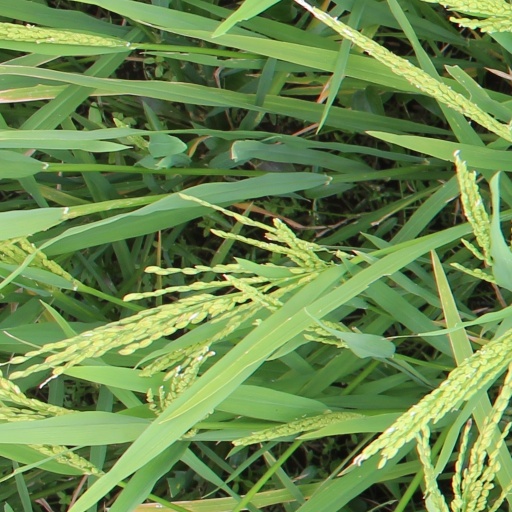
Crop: rice